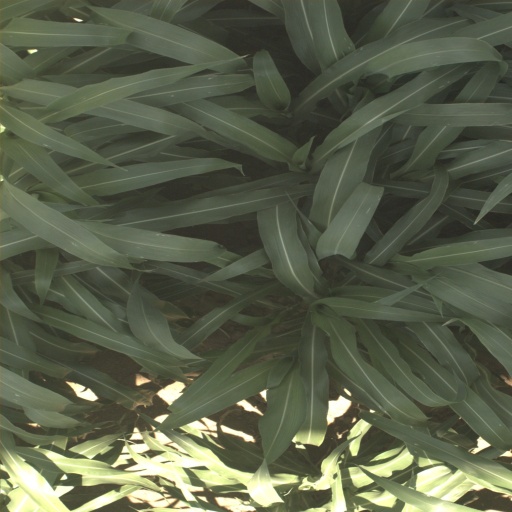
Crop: sorghum